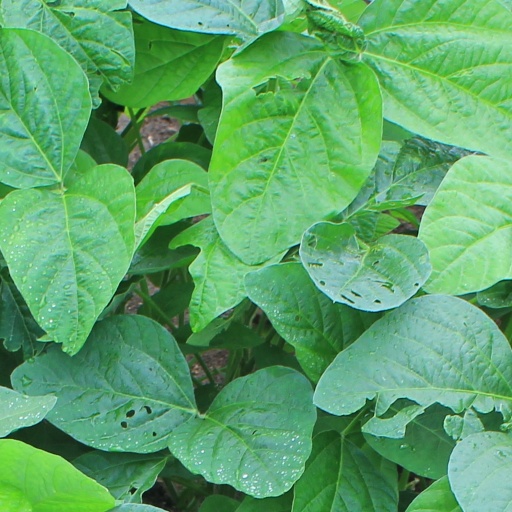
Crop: soybean